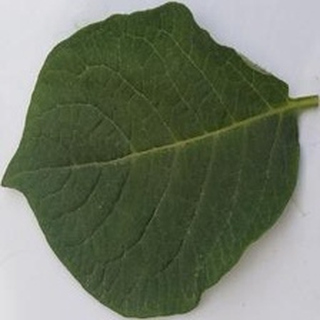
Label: healthy_potato